John Douglas, 2nd Earl of Morton

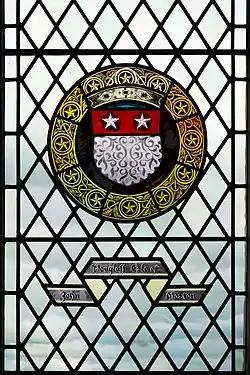

John Douglas, 2nd Earl of Morton died 9 September 1513 at the Battle of Flodden.